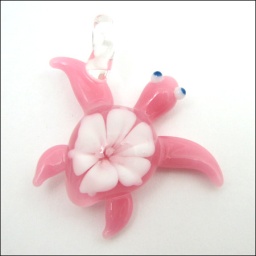
This new pink sea turtle has a cute white implosion flower in her shell.